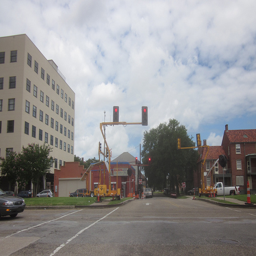
A traffic light over a street next to a building.
One grey car driving on an empty street.

Street scene of temporary stoplights above an intersection.
A shot of a red light near a large building and a house.
A red light on a yellow contraption in a n intersection